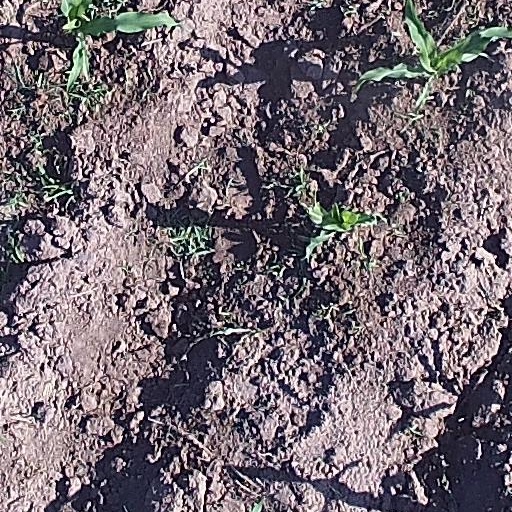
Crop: maize; corn